Karlovac County

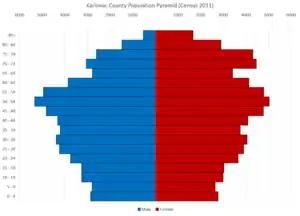
Population pyramid of Karlovac County per 2011 Census.

As of the 2011 census, the county had 128,899 residents. The population density is 36 people per km.